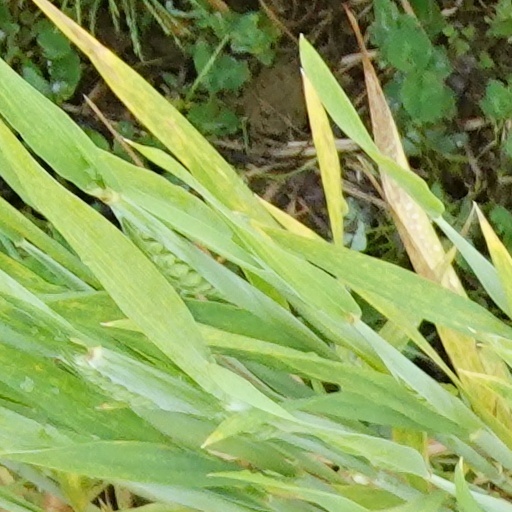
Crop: wheat